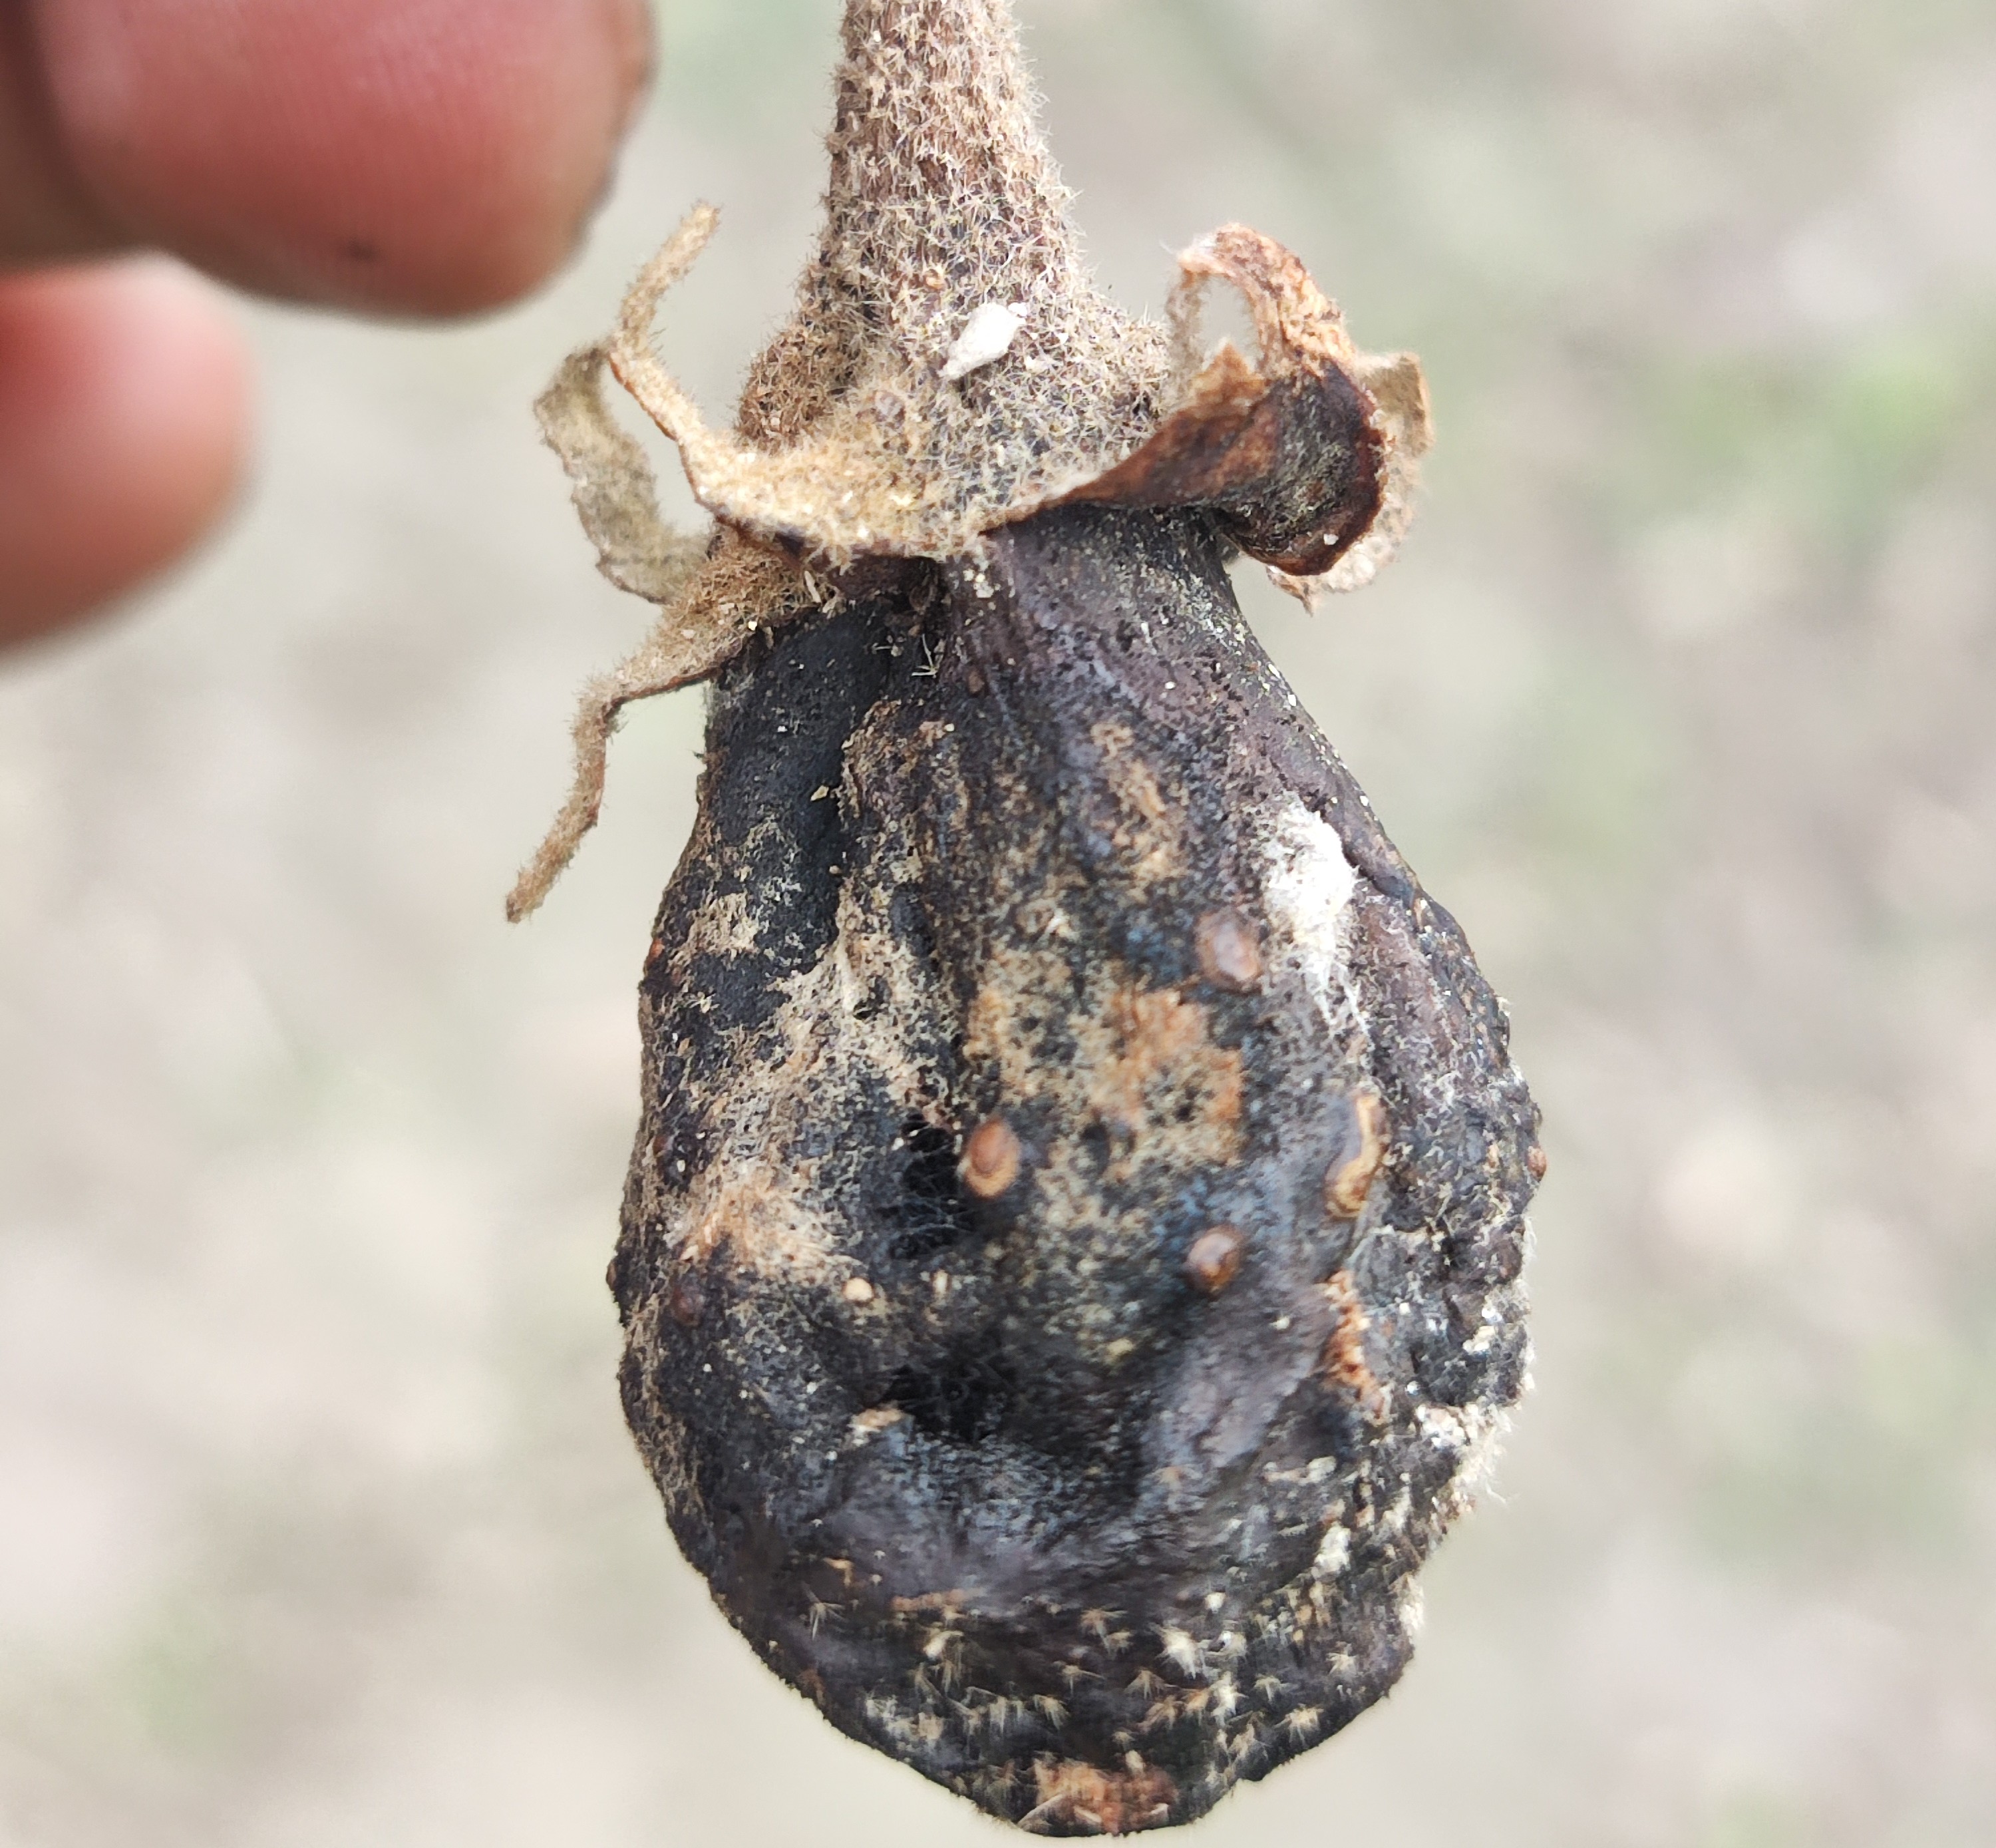
Label: Wet Rot